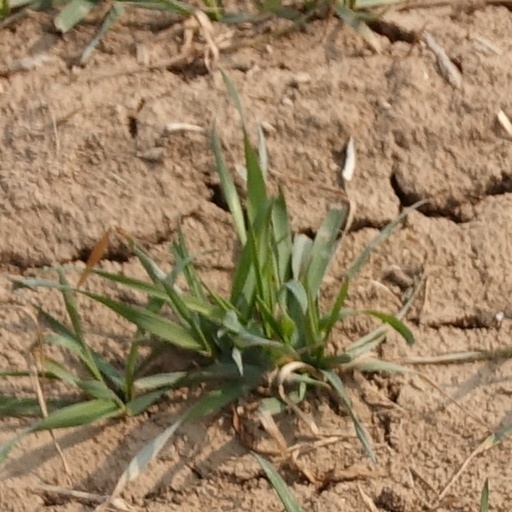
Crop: wheat